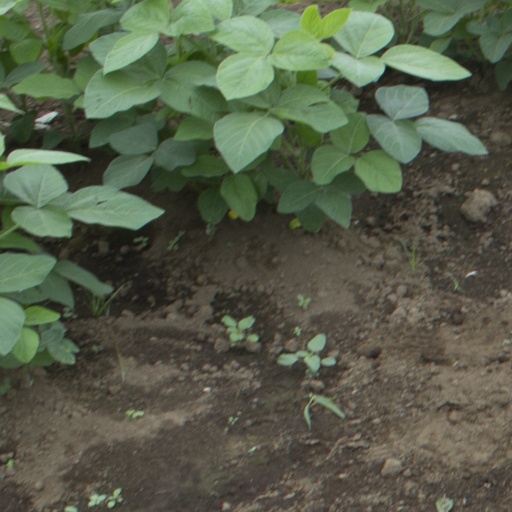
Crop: soybean